Naval Weapons Station Seal Beach

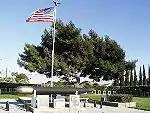
World War II Submarine Memorial

The Weapons Station is also home to the World War II National Submarine Memorial – West. The Memorial is dedicated to the over 3000 submariners who lost their lives in United States submarines in the 52 submarines lost during World War II. There are also plaques dedicated to those who lost their lives in submarine accidents during the Cold War. The Memorial is located outside the main entrance to the Weapons Station on Seal Beach Boulevard and is accessible to the public.